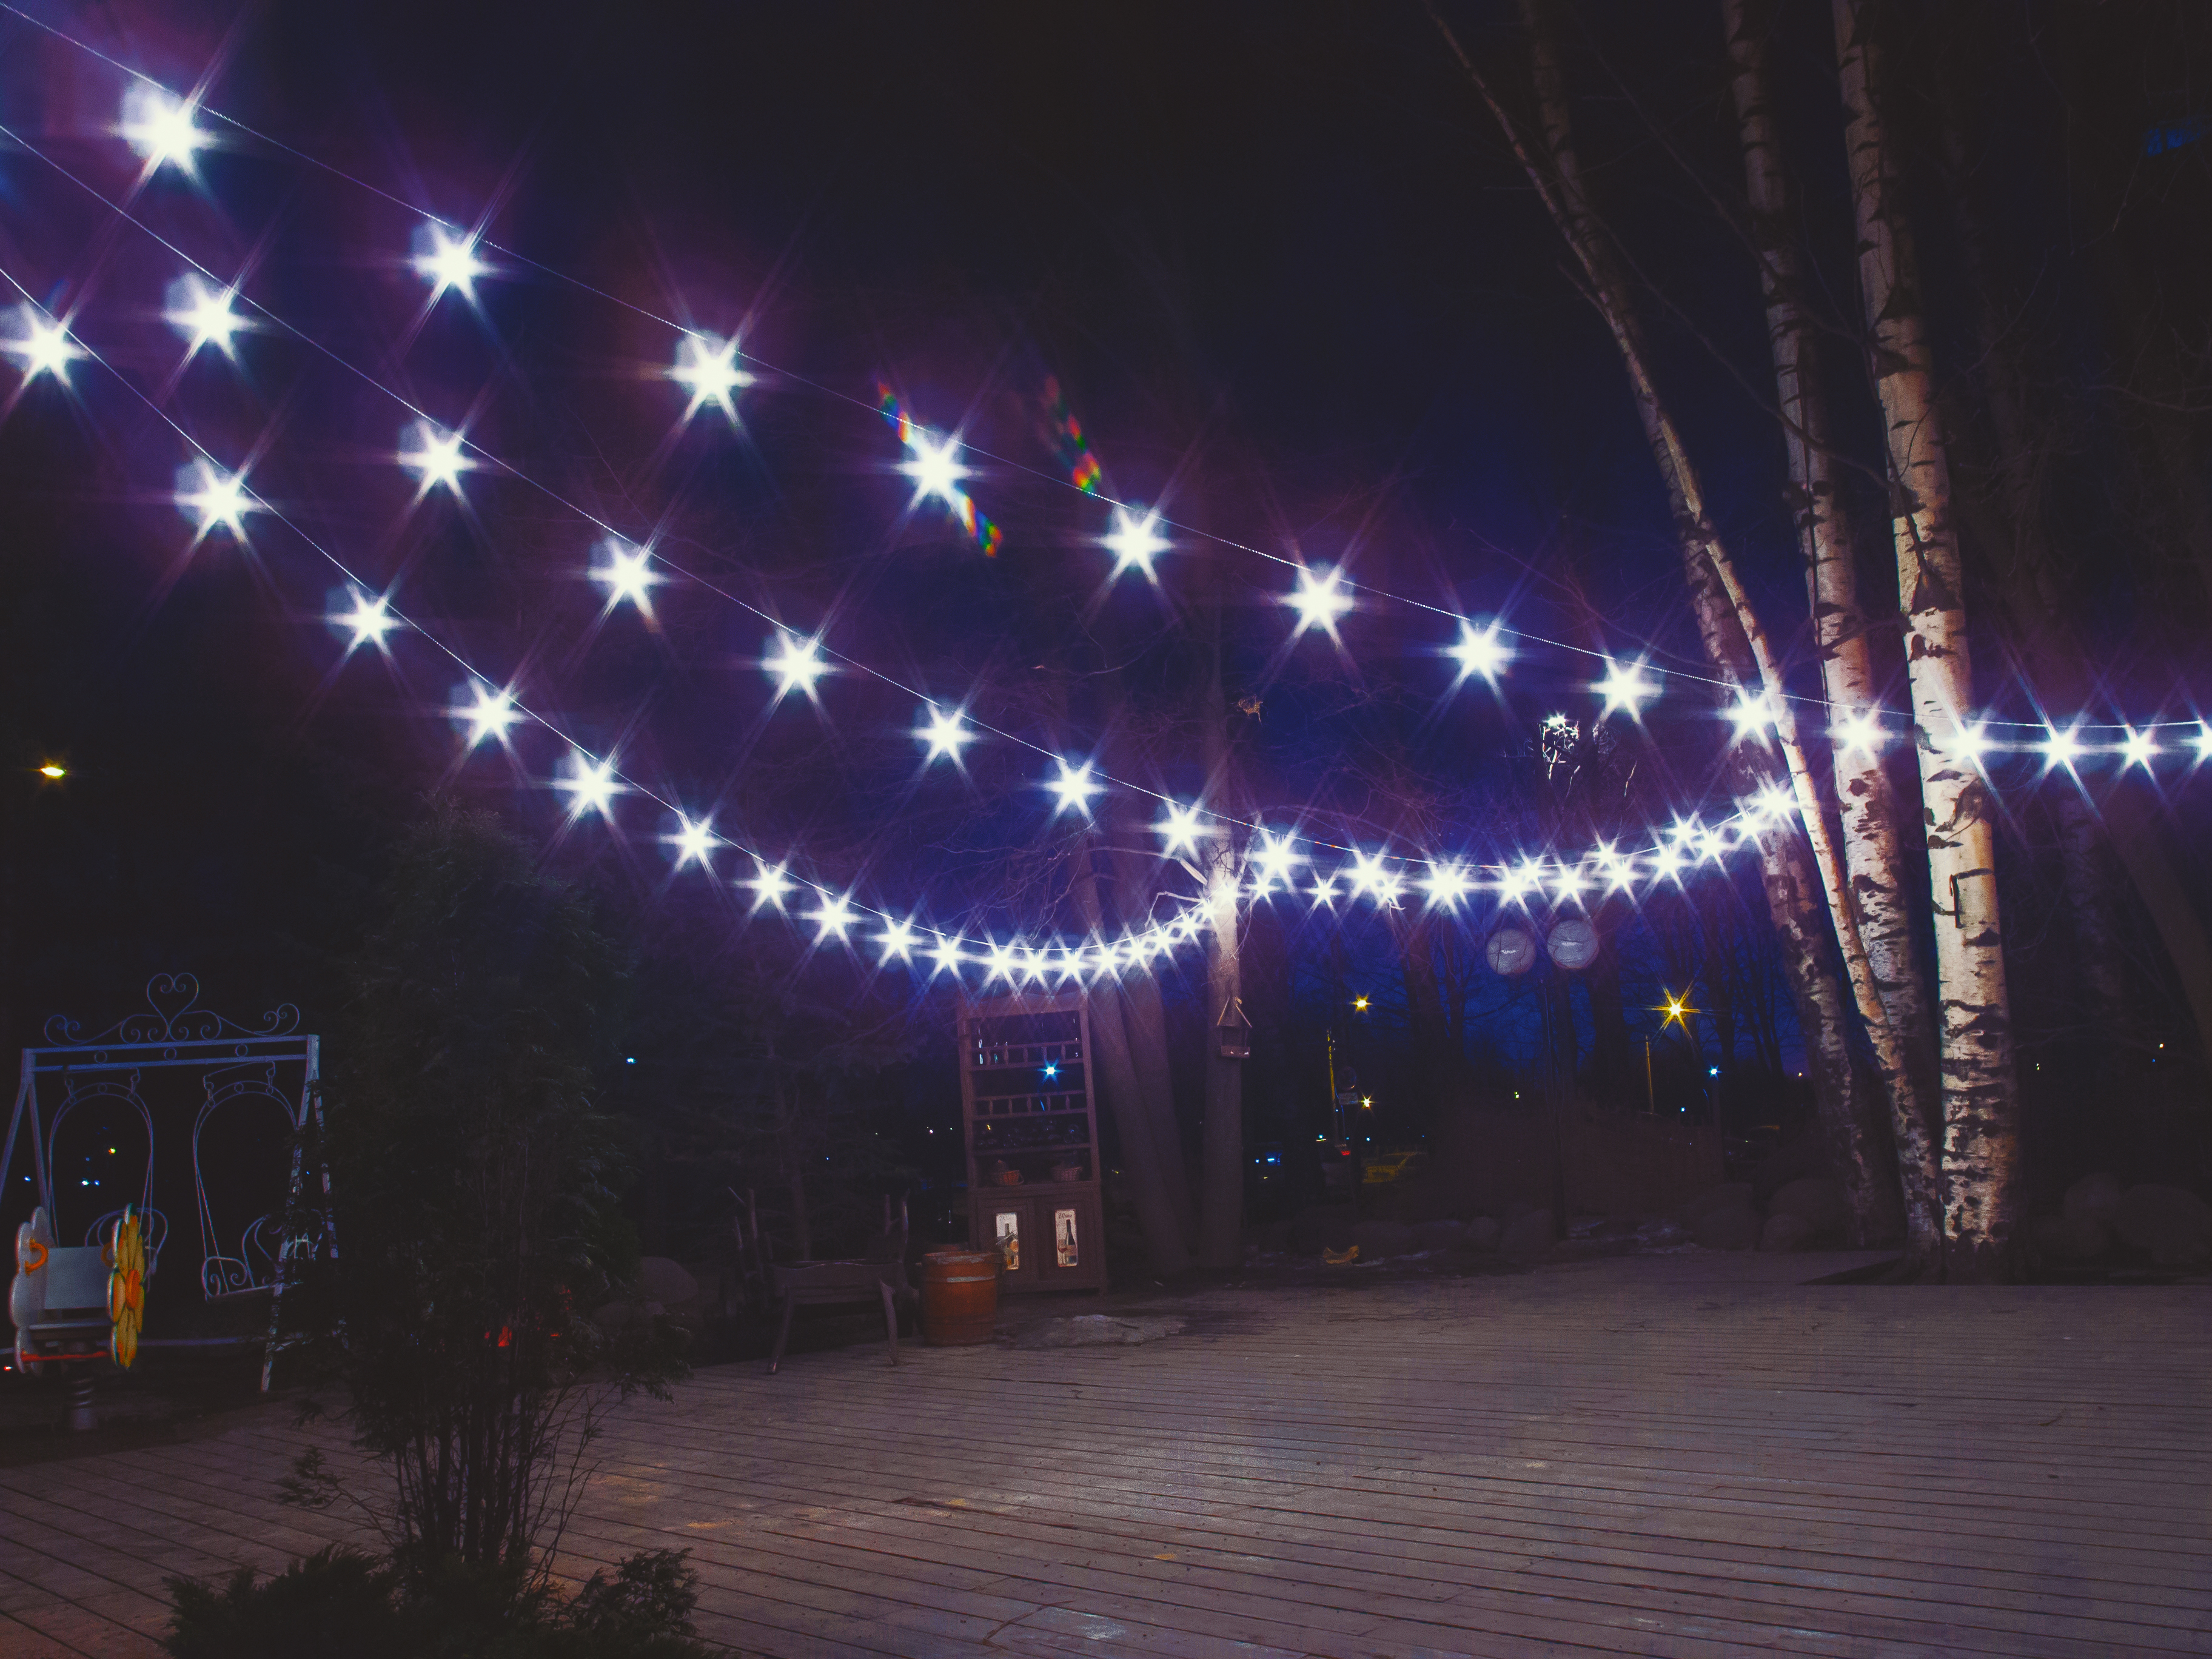
images, plant, street light, automotive lighting, electricity, purple, sky, water, tree, christmas decoration, midnight, electrical supply, electric blue, cloud, event, darkness, lens flare, holiday, christmas, entertainment, fun, decoration, headlamp, light fixture, christmas lights, city, interior design, winter, night, Security lighting, light bulb, evening